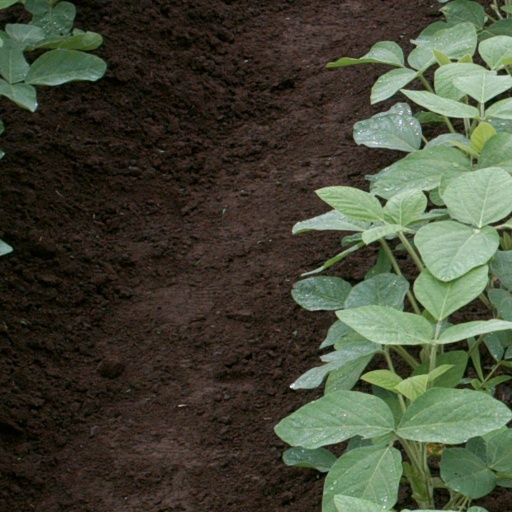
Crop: soybean